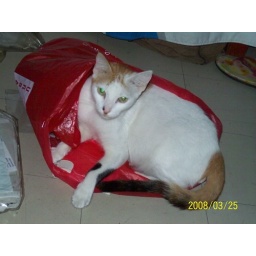
The cat wants to play with the plastic bag when she is caught in camera.